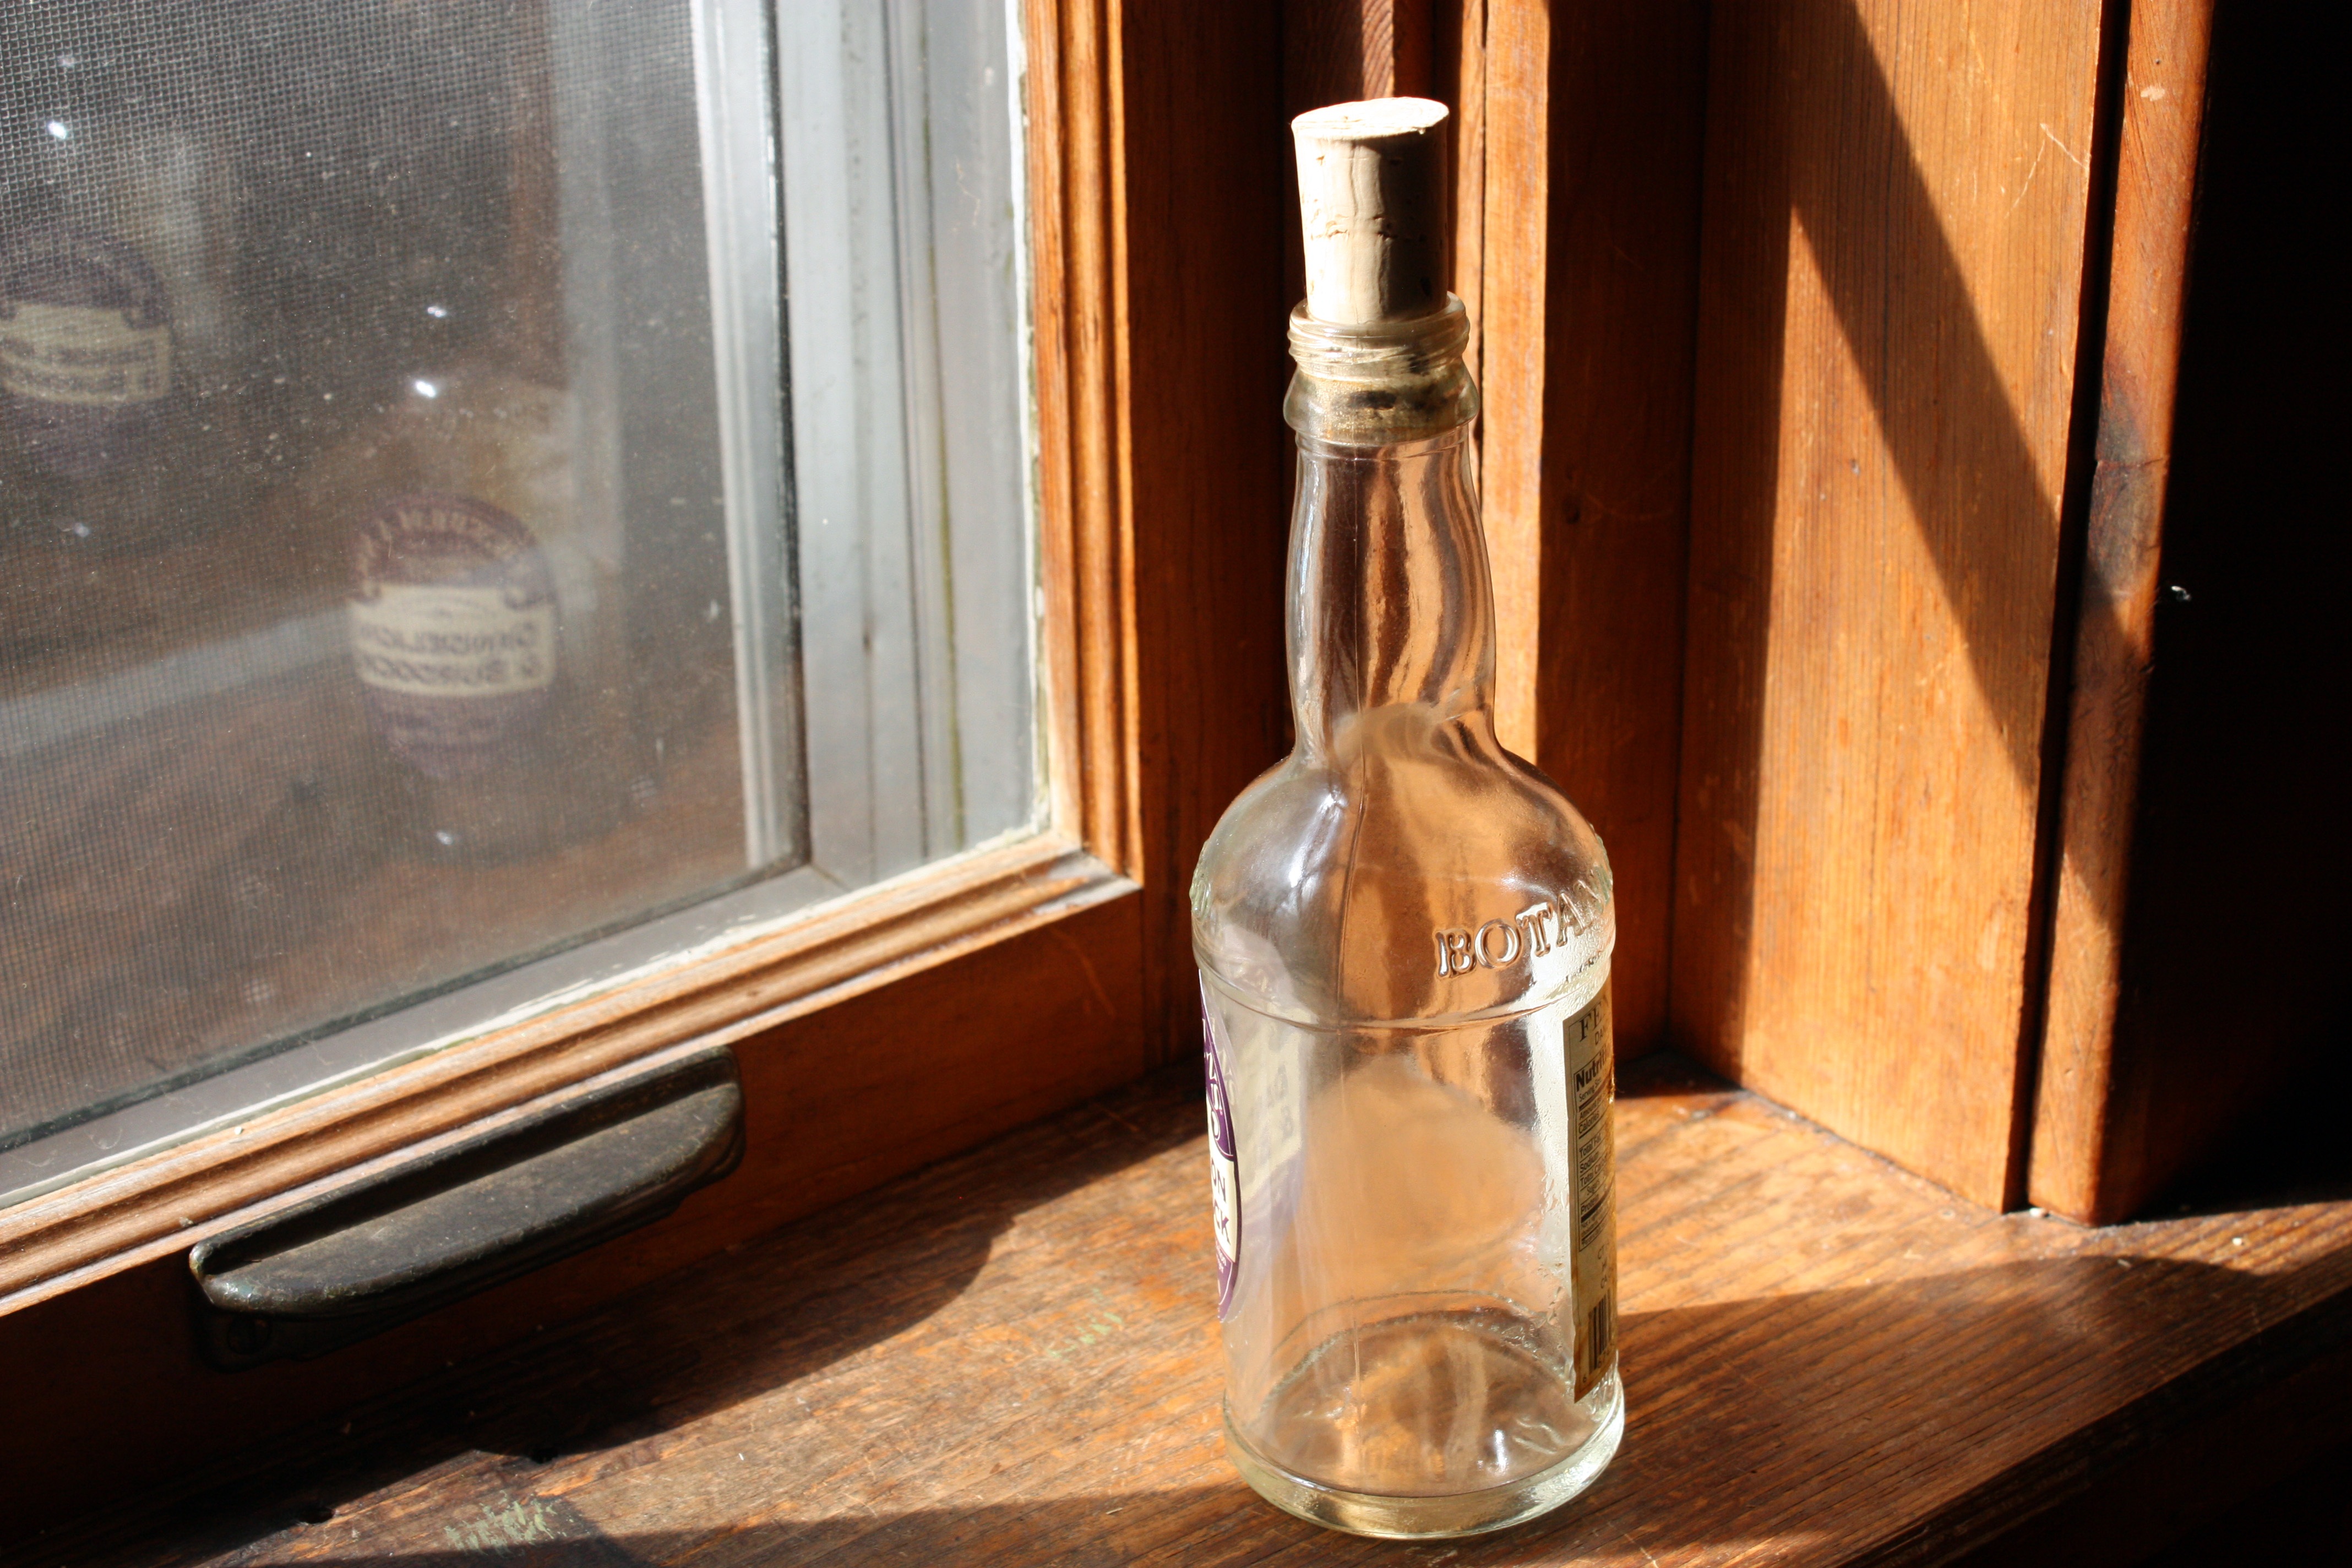
wood, window, glass, old, cabin, drink, bottle, lighting, daylight, alcoholic beverage, man made object, distilled beverage, drinkware, liquor bottle